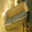
Label: couch